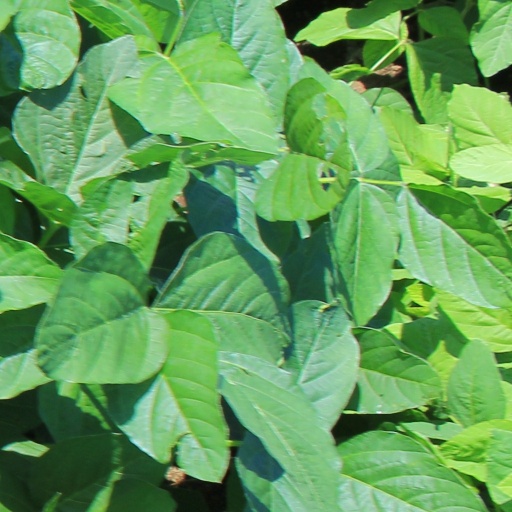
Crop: soybean